Chaiwala

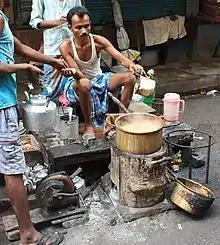
A chaiwala prepares masala chai on a coal fire in a street of Kolkata.

A chaiwala (also transliterated as chaiwalah or chaiwallah) is a tea-seller in the Indian subcontinent. They are an integral part of subcontinent culture. "Chai" is the Hindi and Urdu word for "tea", as in masala chai, and "wala" indicates the person performing the task, so "chaiwala" is a street vendor of tea.